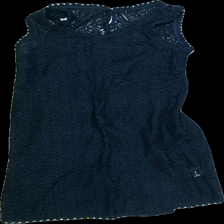
View: front
Type: Dress
Category: Ladies
Brand: Free quent
Colors: Blue
Material: 50%viscose 45%cotton 5%nylon
Pattern: Lace
Cut: Regular, C-collar
Size: S
Season: All
Trend: No trend
Stains: No
Price range: <50
Recommended usage: Export